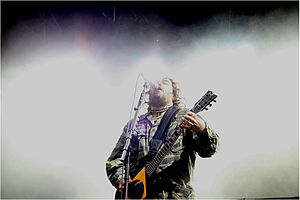
Norway Rock Festival / Norway Rock Festival 2010 (7. - 11. juli)
Cavalera Conspiracy i 2010
Norway Rock Festival var en årlig musikfestival som blev afholdt i Kvinesdal, Norge. Festivalen strakte sig over tre dage, og blev arrangeret første gang i 2006. I 2010 havde festivalen 5-års jubilæum og blev udvidet til 4 dage. Året efter måtte festival dog erklære sig konkurs efter et underskud på 2 mio. NOK i 2011.